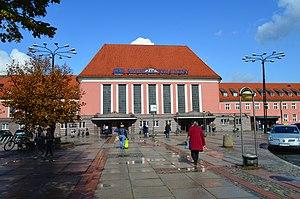
Gliwice est une ville de Pologne, en voïvodie de Silésie dans la partie sud de la Pologne, située à 27 kilomètres a l'ouest de Katowice, sur la rivière Kłodnica. Le chef-lieu du Powiat de Gliwice ainsi que du Powiat-Ville de Gliwice. Centre industriel, logistique, scientifique et universitaire à l'extrémité ouest de l'agglomération de Katowice. Noeud ferroviaire et routier, port terminal sur le canal de Gliwice.